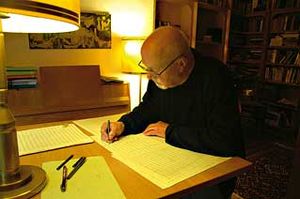
Günter Kochan
Günter Kochan var en tysk komponist.